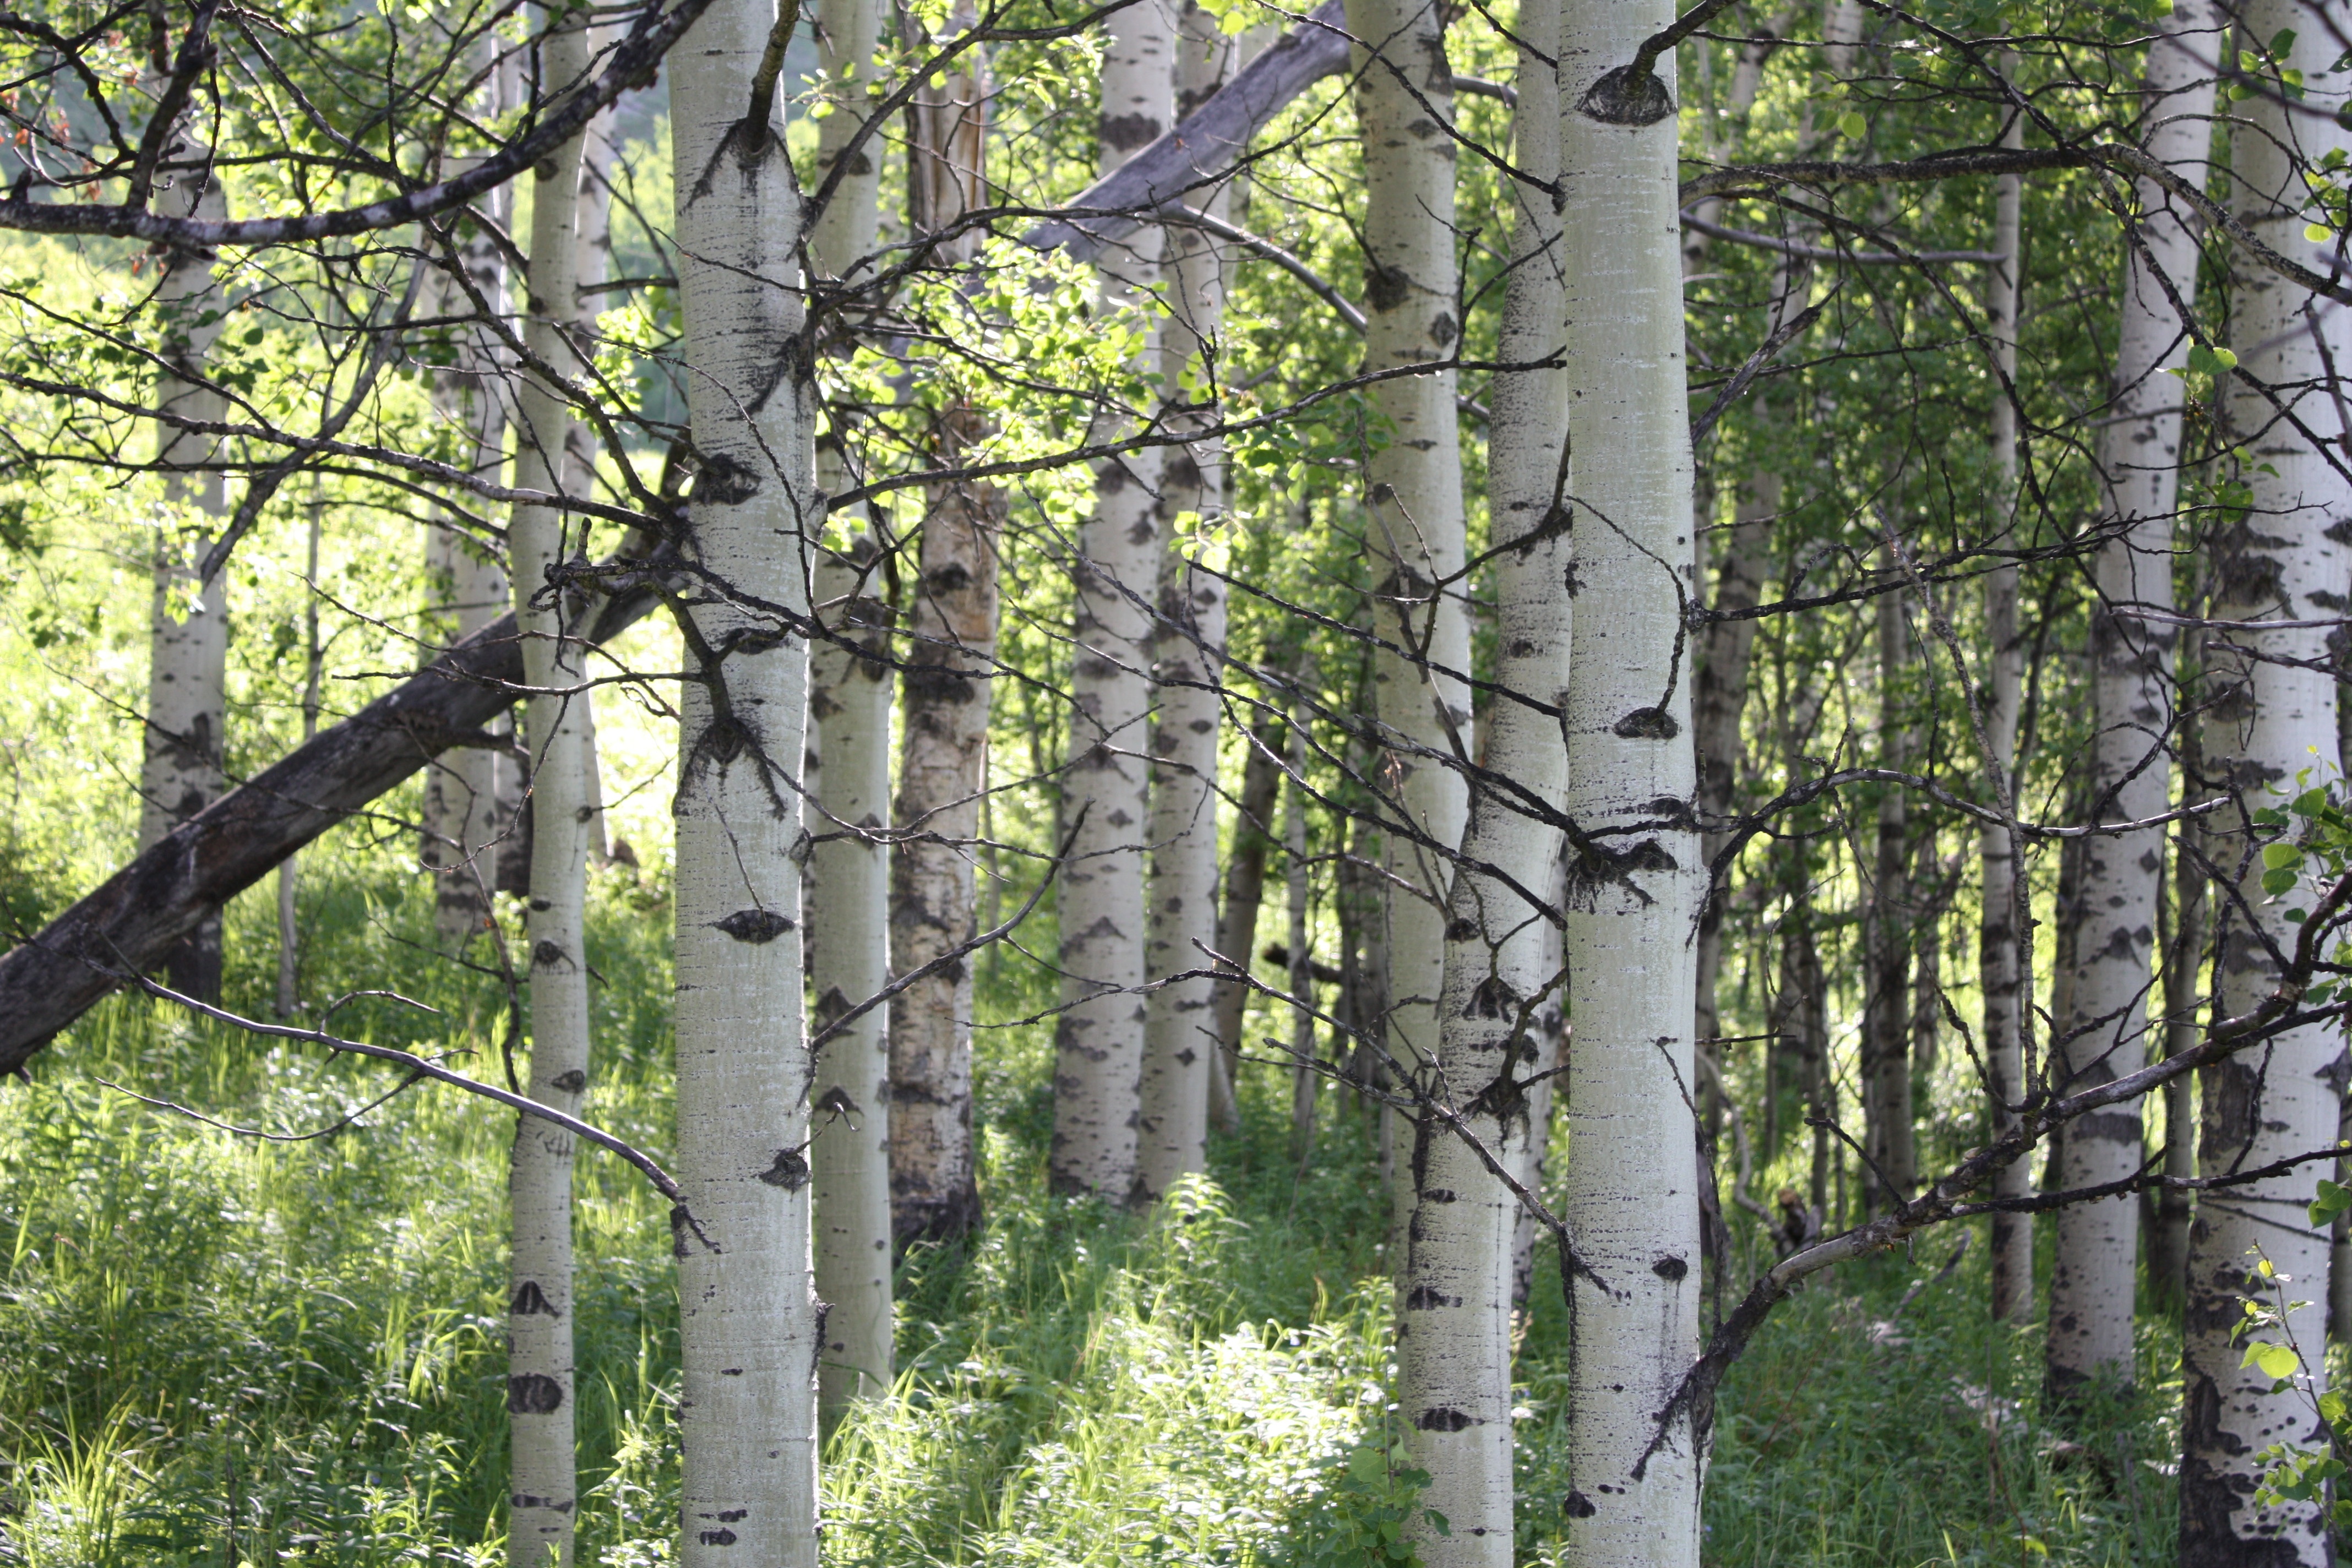
tree, forest, branch, plant, wood, trunk, birch, canada, deciduous, grove, woodland, habitat, ecosystem, flowering plant, biome, natural environment, woody plant, temperate broadleaf and mixed forest, temperate coniferous forest, land plant